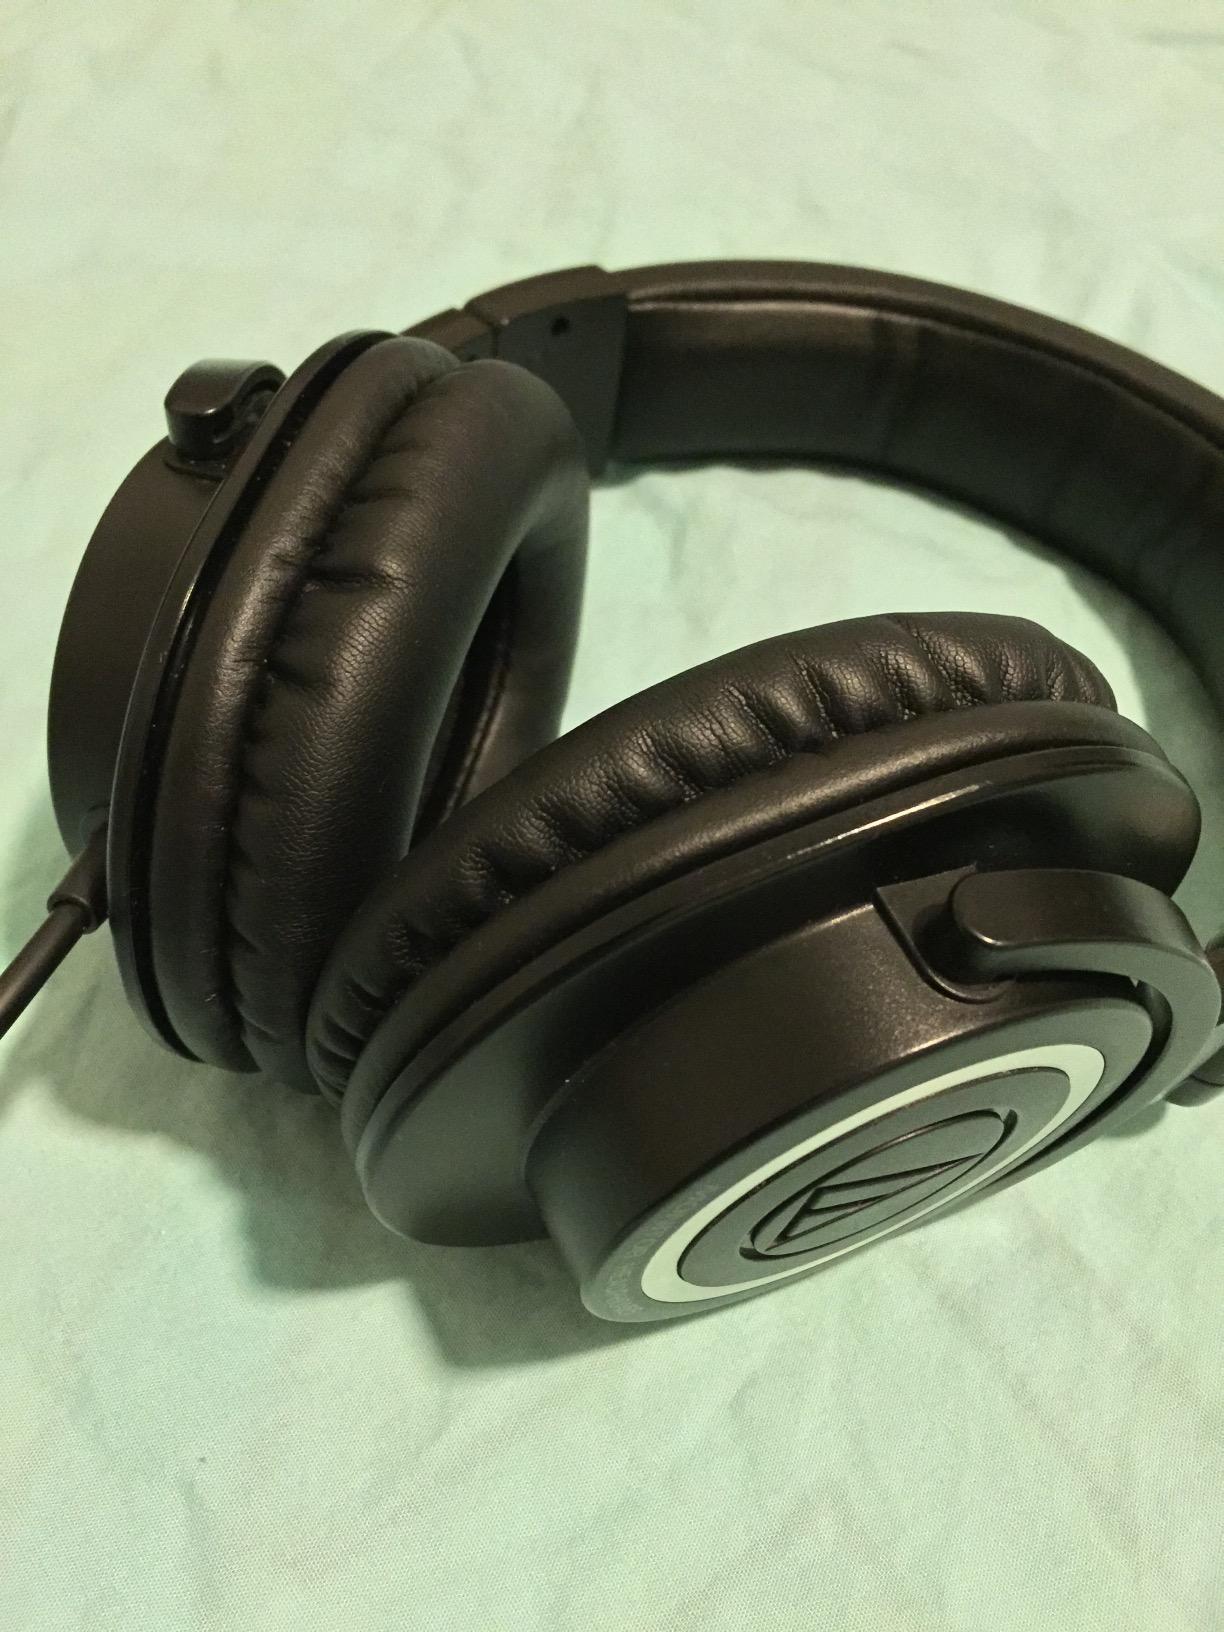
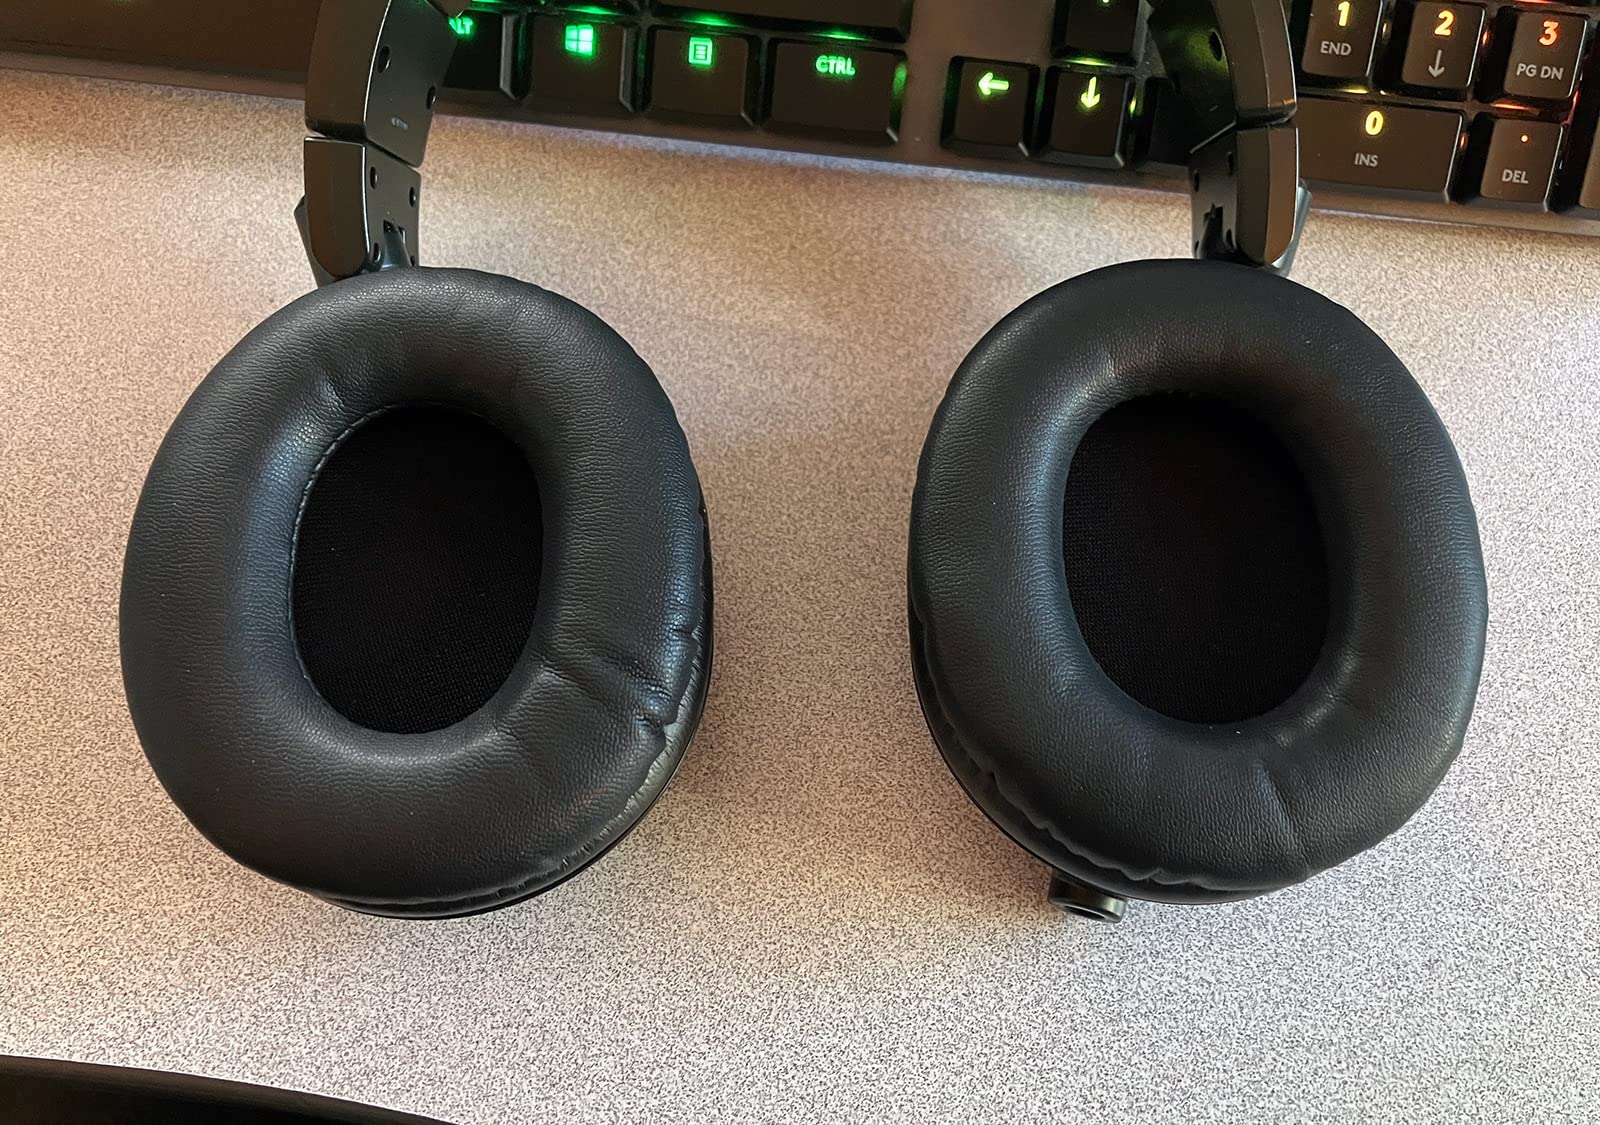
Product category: headphones
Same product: yes